Joan of Arc (Little Mix song)

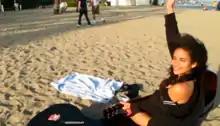
Alexandra Shungudzo Govere (pictured) co-wrote the song.

"Joan of Arc" was written by Leigh-Anne Pinnock, Jade Thirlwall, Hanni Ibrahim, Patrick Patrikios, Philip Plested and Alexandra Shungudzo Govere and Loosechange who handled the production. It was recorded on June 8, 2018, and was released as the first promotional single for their fifth studio album "LM5" (2018). It was then mixed by Wez Clarke and then mastered by Randy Merrill.